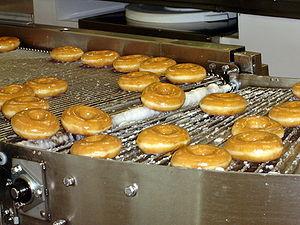
Donut, ou doughnut, littéralement « noix de pâte », veut dire « beignet sucré » en Amérique du Nord. La version la plus courante est de forme torique, à texture dense, souvent couverte d’un glaçage, qui fut popularisée dans les années 1950 par les chaînes de restauration rapide Dunkin’ Donuts et Krispy Kreme. Au Canada, cette pâtisserie est principalement diffusée par la chaîne Tim Hortons.